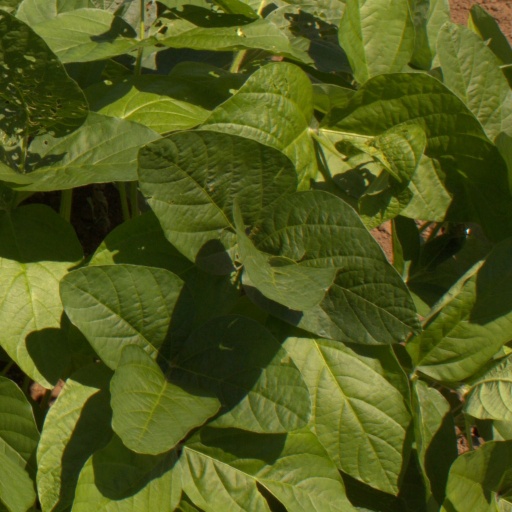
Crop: soybean